Portia (The Merchant of Venice)

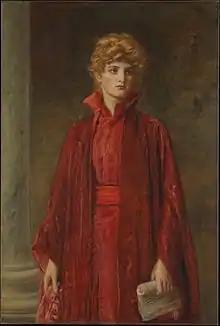
Kate Dolan as Portia (1886), by John Everett Millais

Portia is a female protagonist in "The Merchant of Venice" by William Shakespeare. In creating her character, Shakespeare drew from the historical figure of Porcia – the daughter of Cato the Younger – as well as several parts of the Bible.